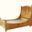
Label: bed